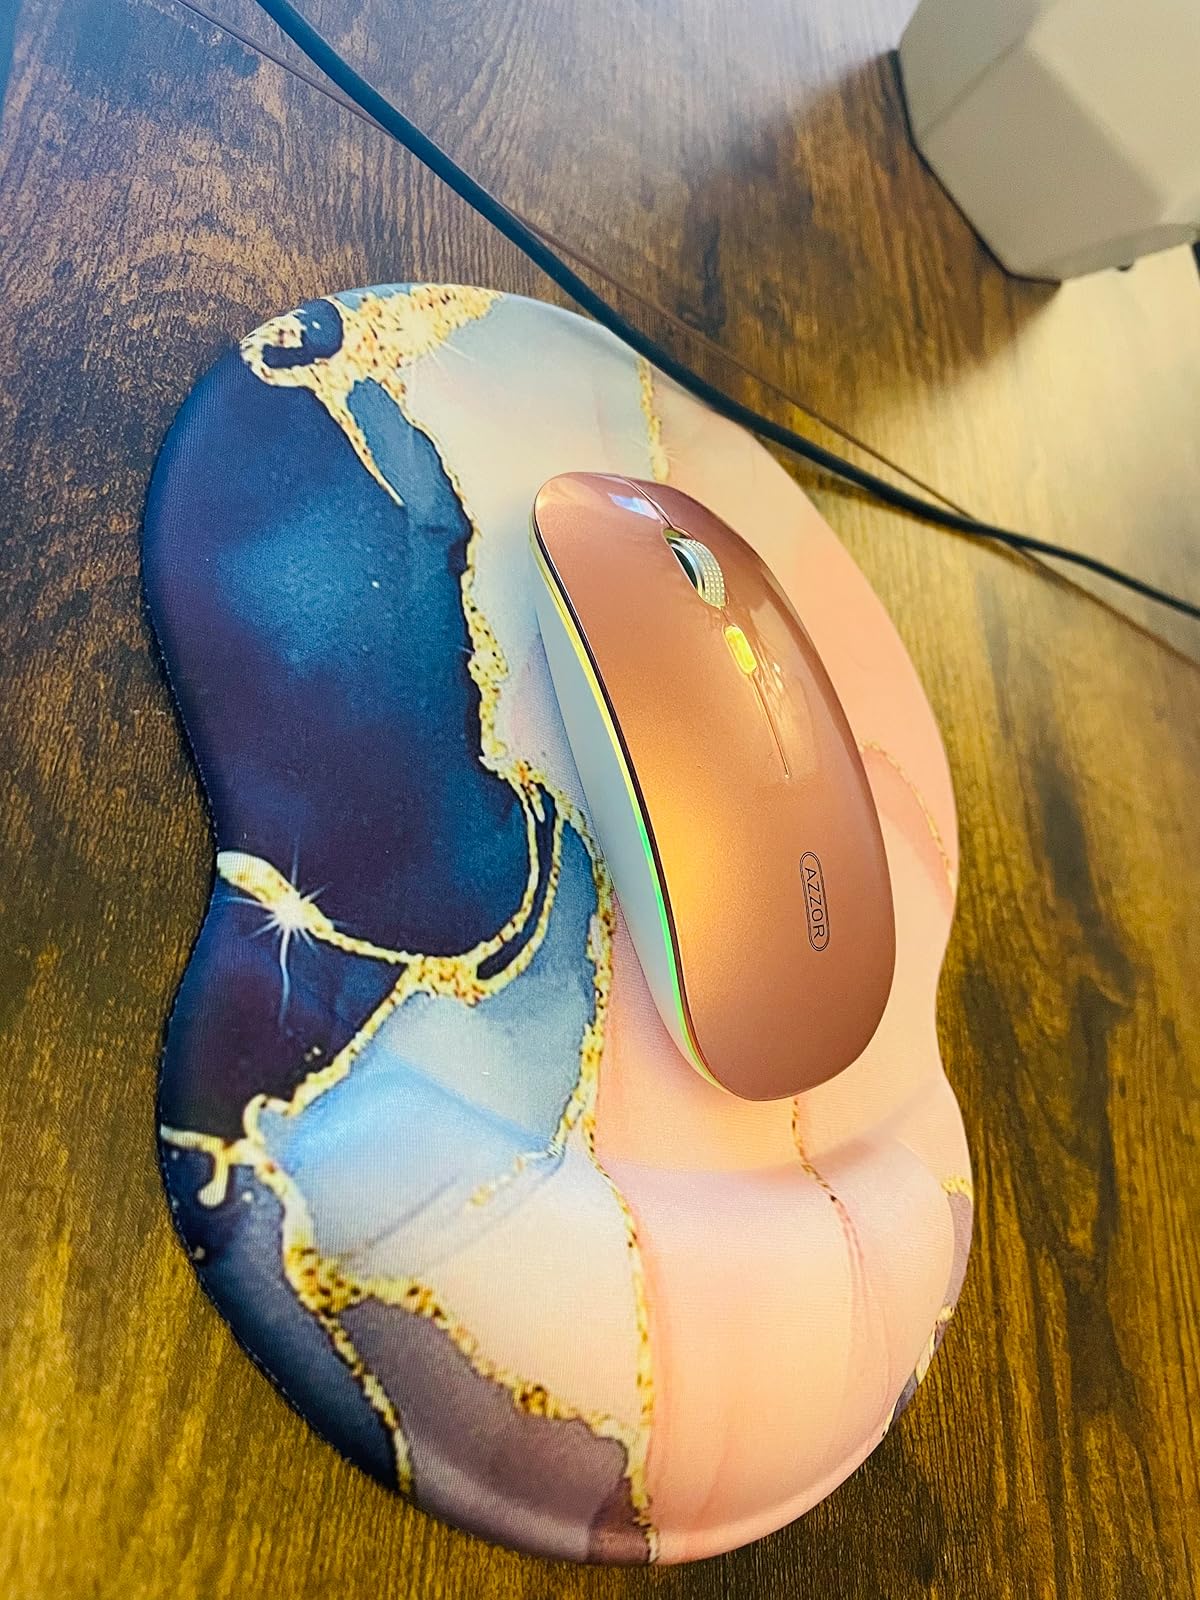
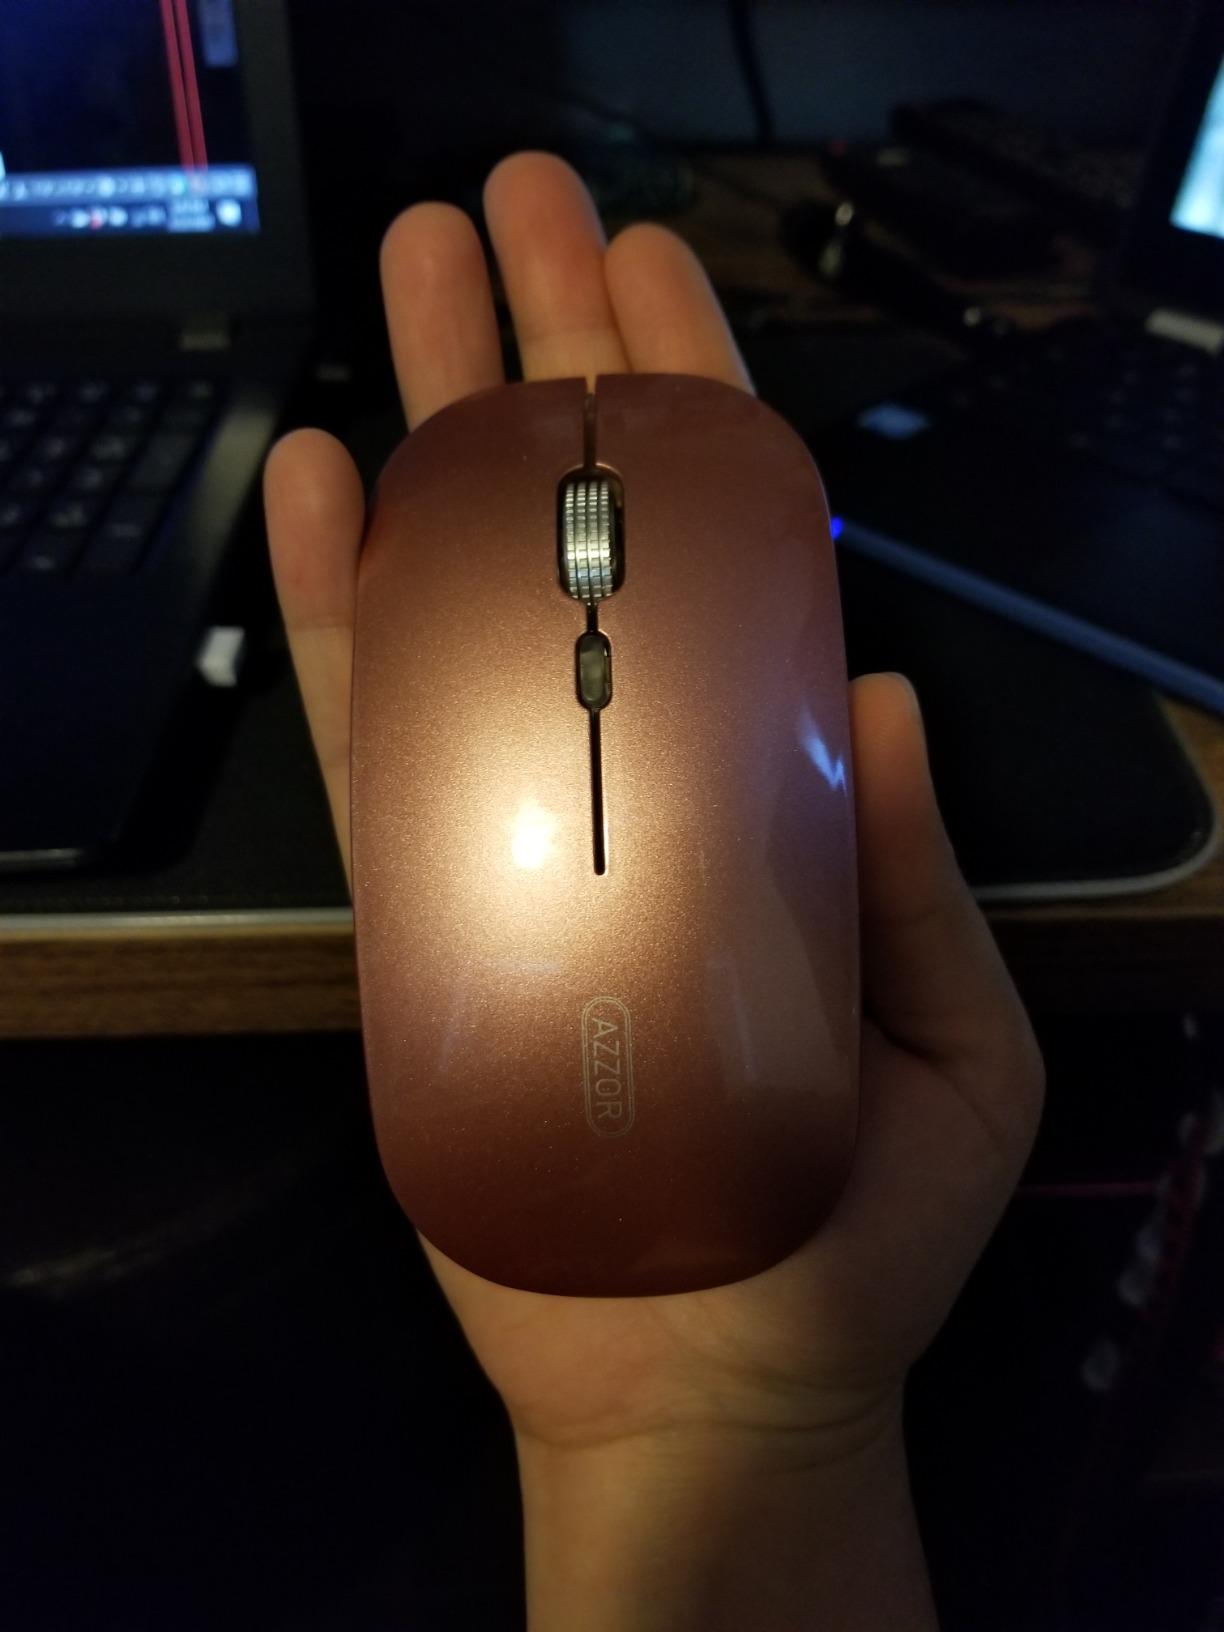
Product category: mouse
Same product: yes